Plane Stupid

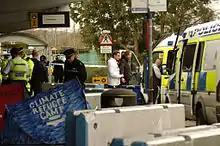
Protesters outside Southampton Airport

Activists chained themselves to the main entrance to Southampton Airport and put up tents in protest at plans to expand the airport.